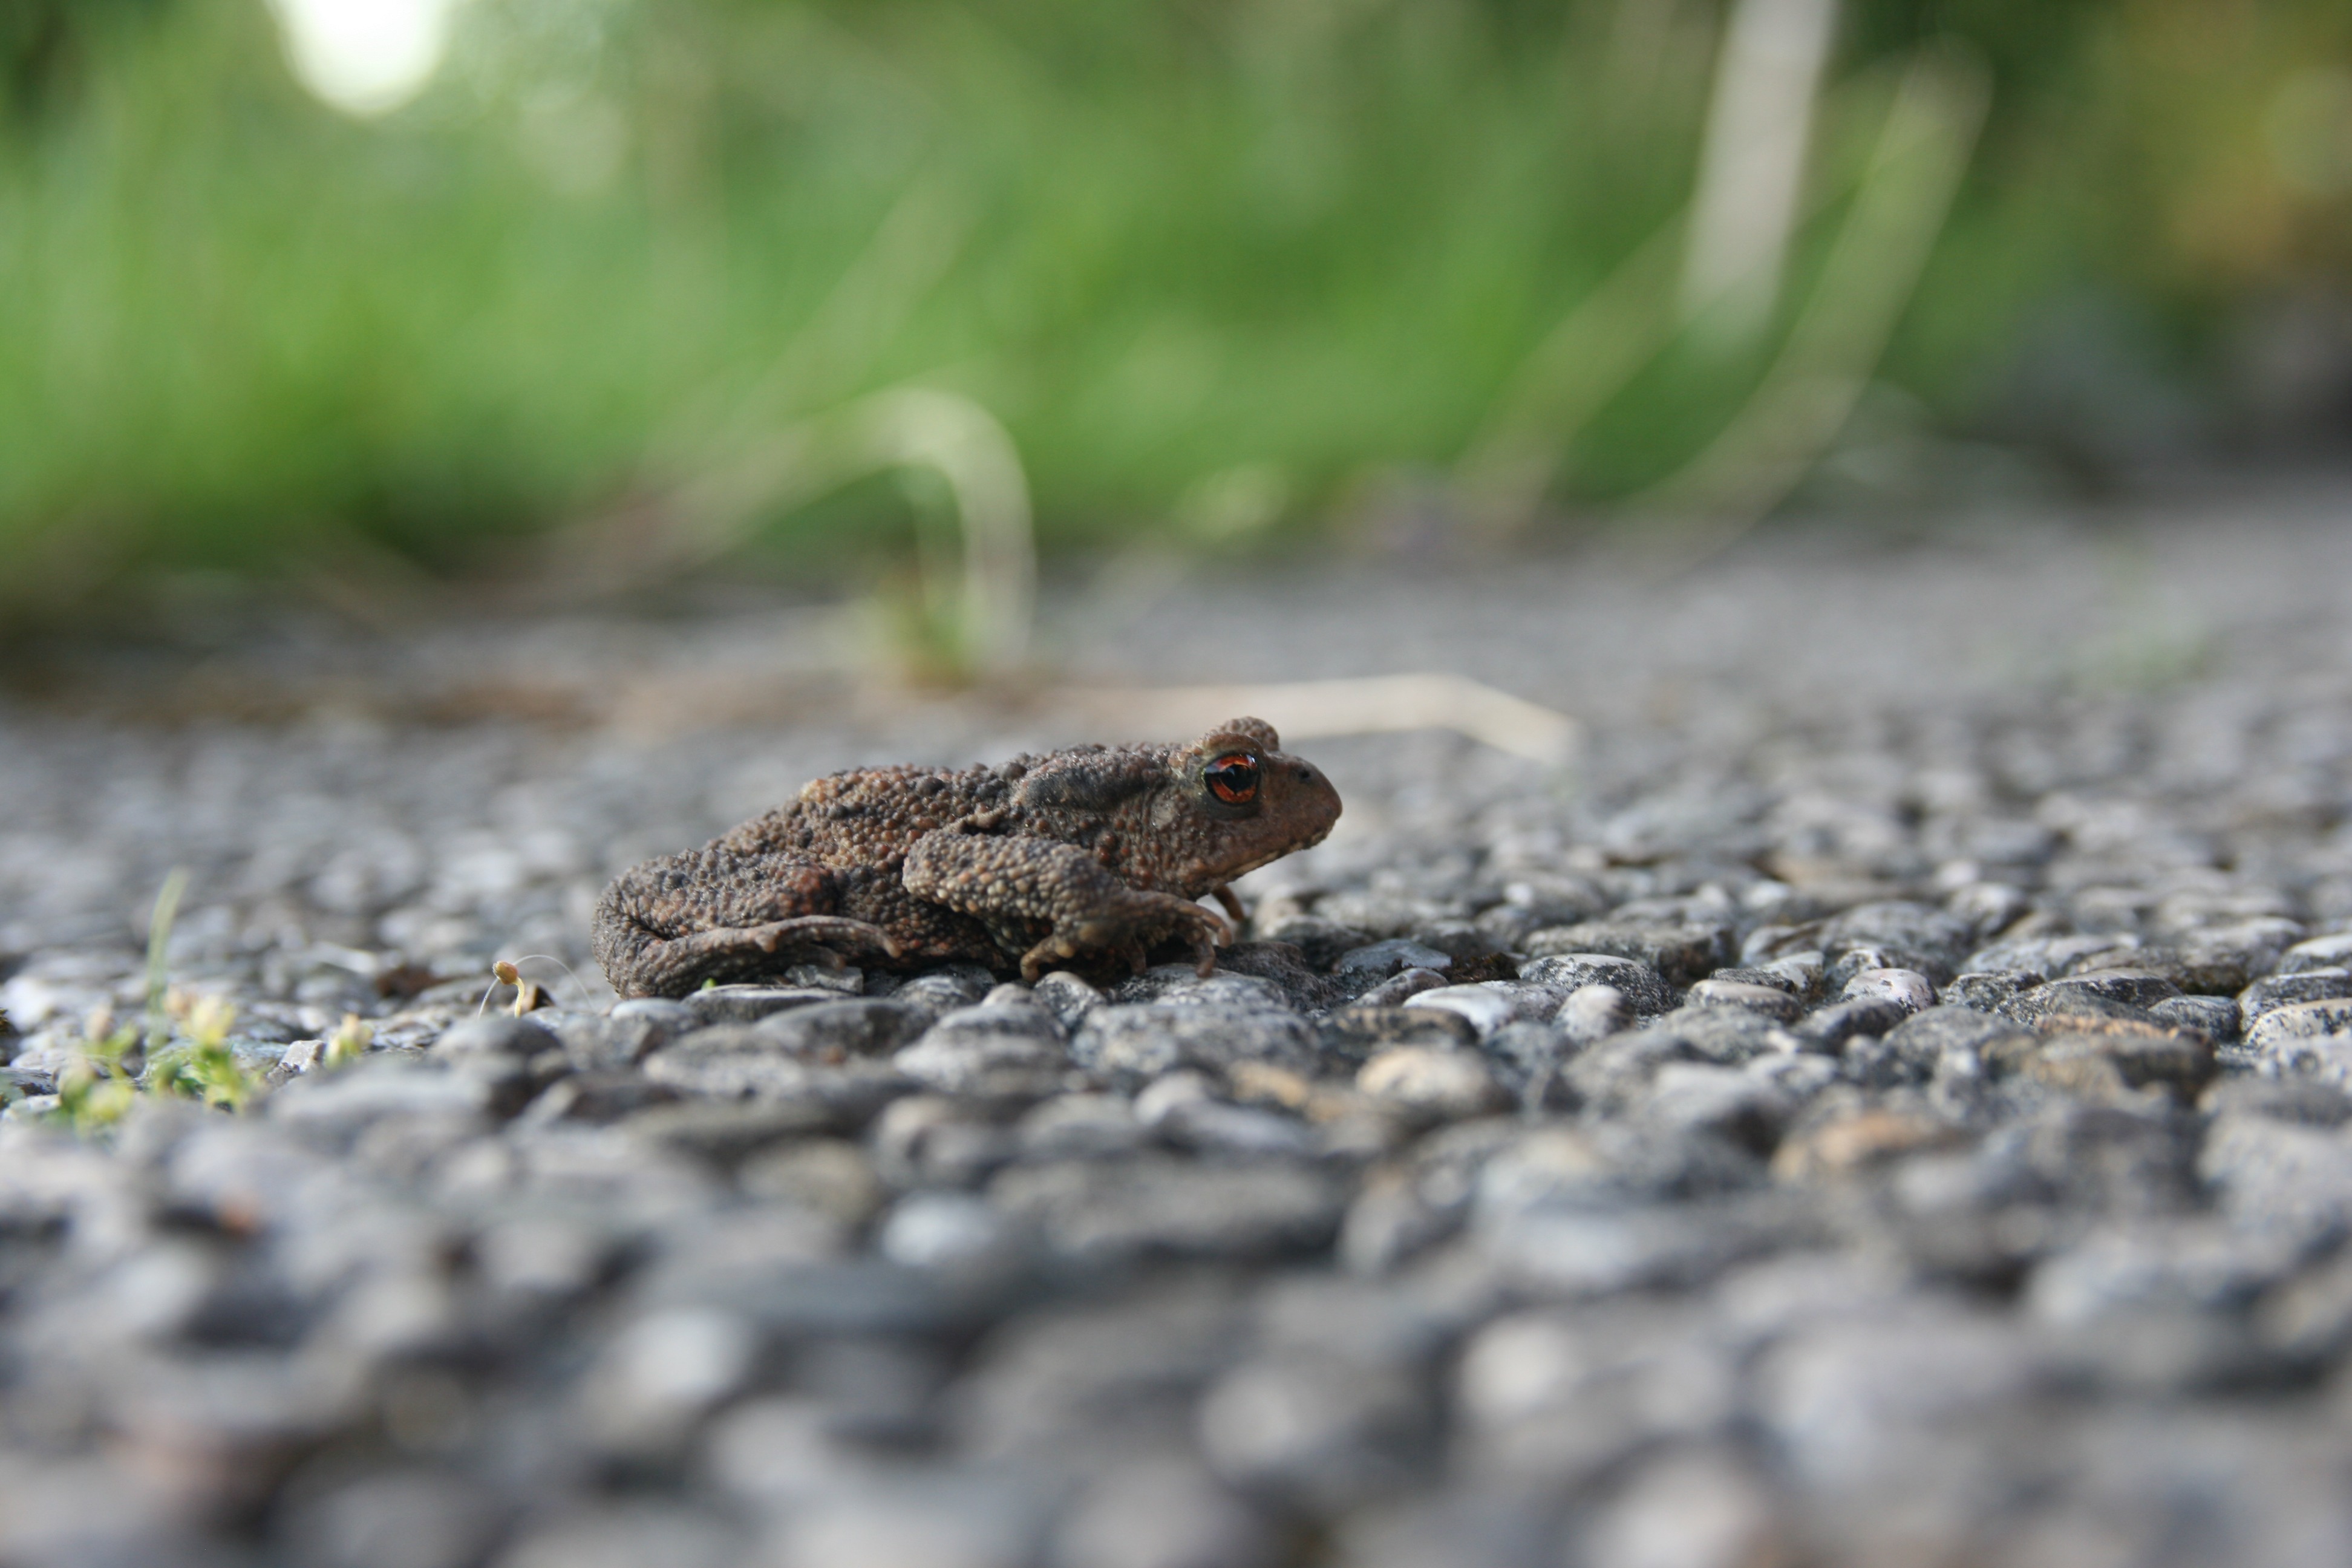
nature, animal, wildlife, jungle, small, soil, frog, toad, reptile, amphibian, fauna, close up, vertebrate, macro photography